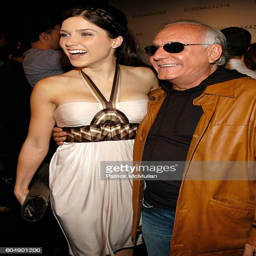
actor and film costumer designer attend fashion business by show at the tent